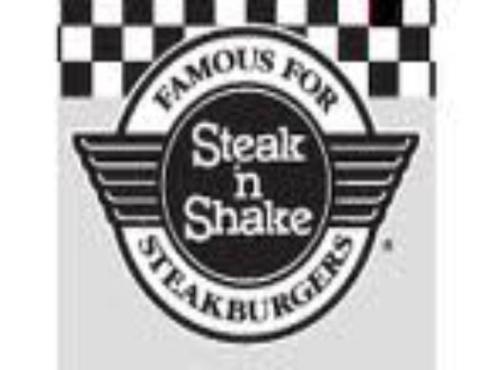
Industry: Food